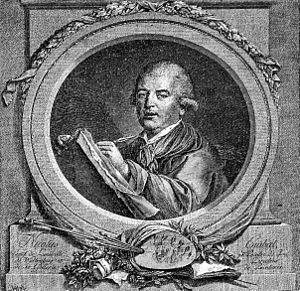
Nicolas Guibal est un peintre français qui exerça son métier à la cour du duché de Wurtemberg.